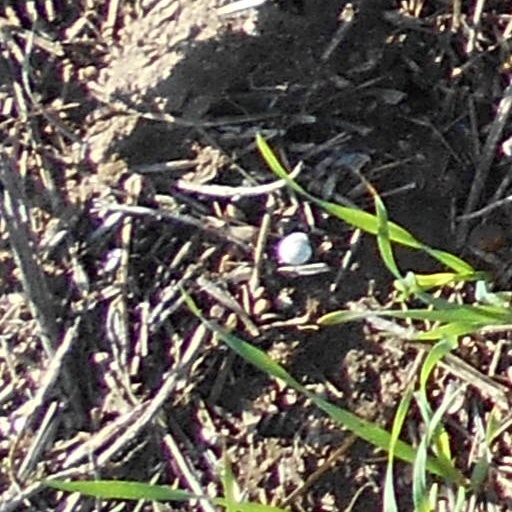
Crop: wheat